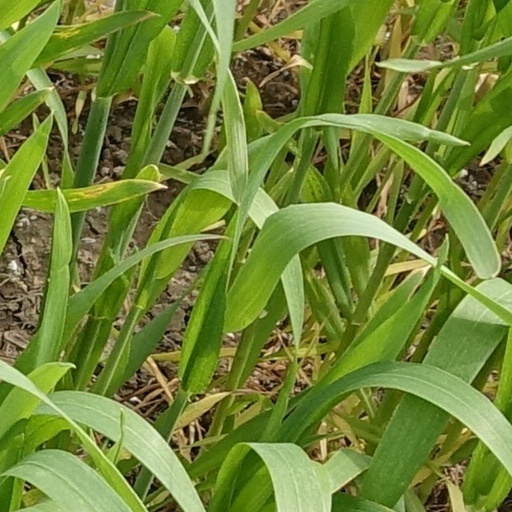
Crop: wheat